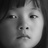
Emotion: neutral